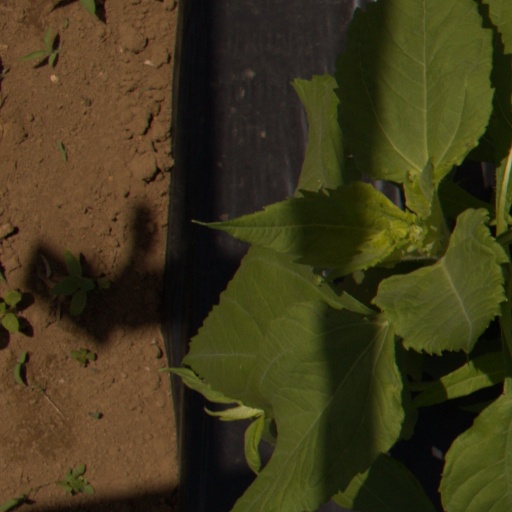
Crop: Jerusalem artichoke